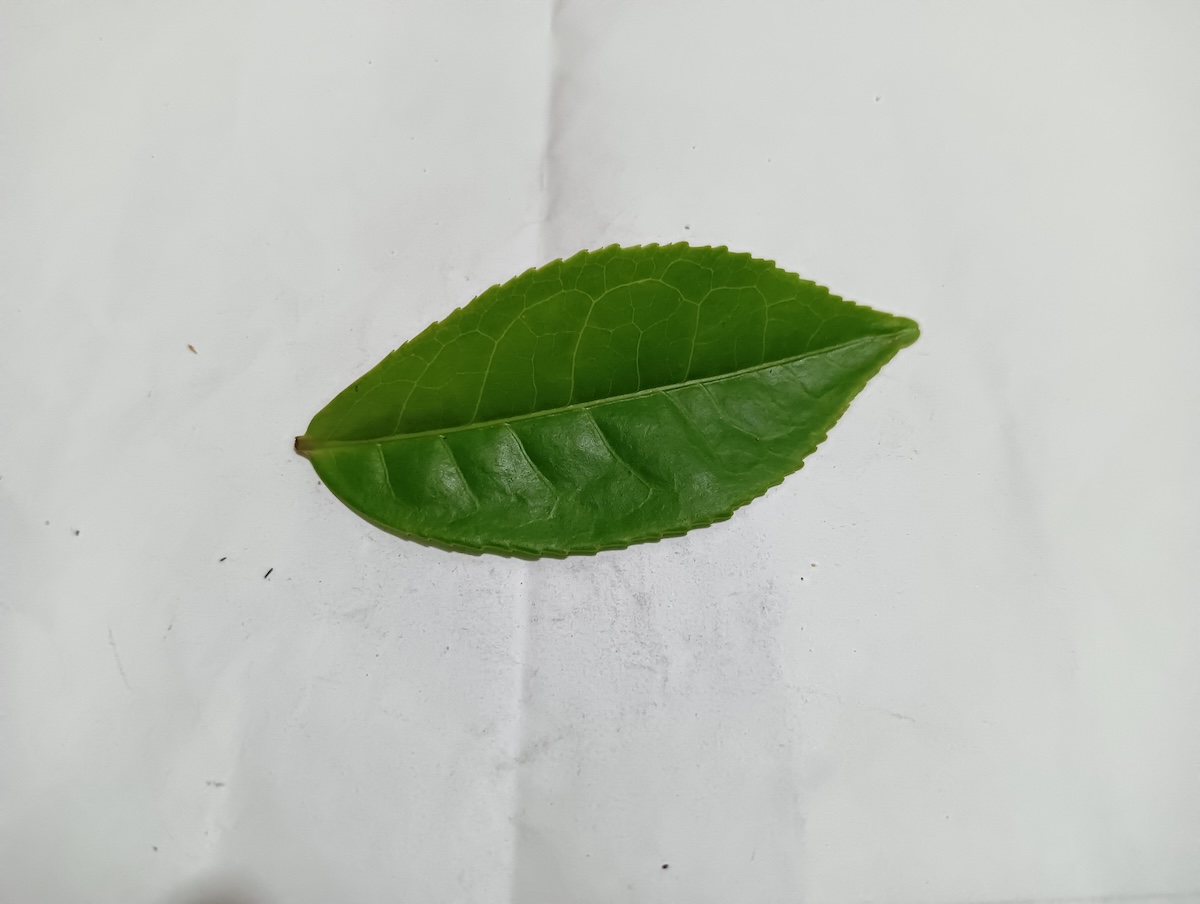
Label: Healthy leaf